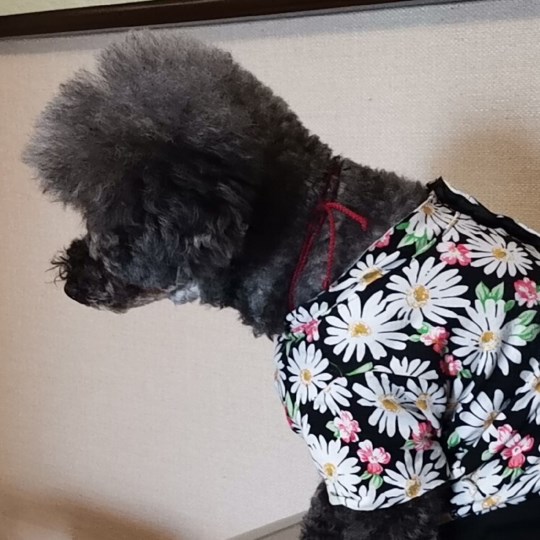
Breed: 2925-n000114-toy_poodle